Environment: real
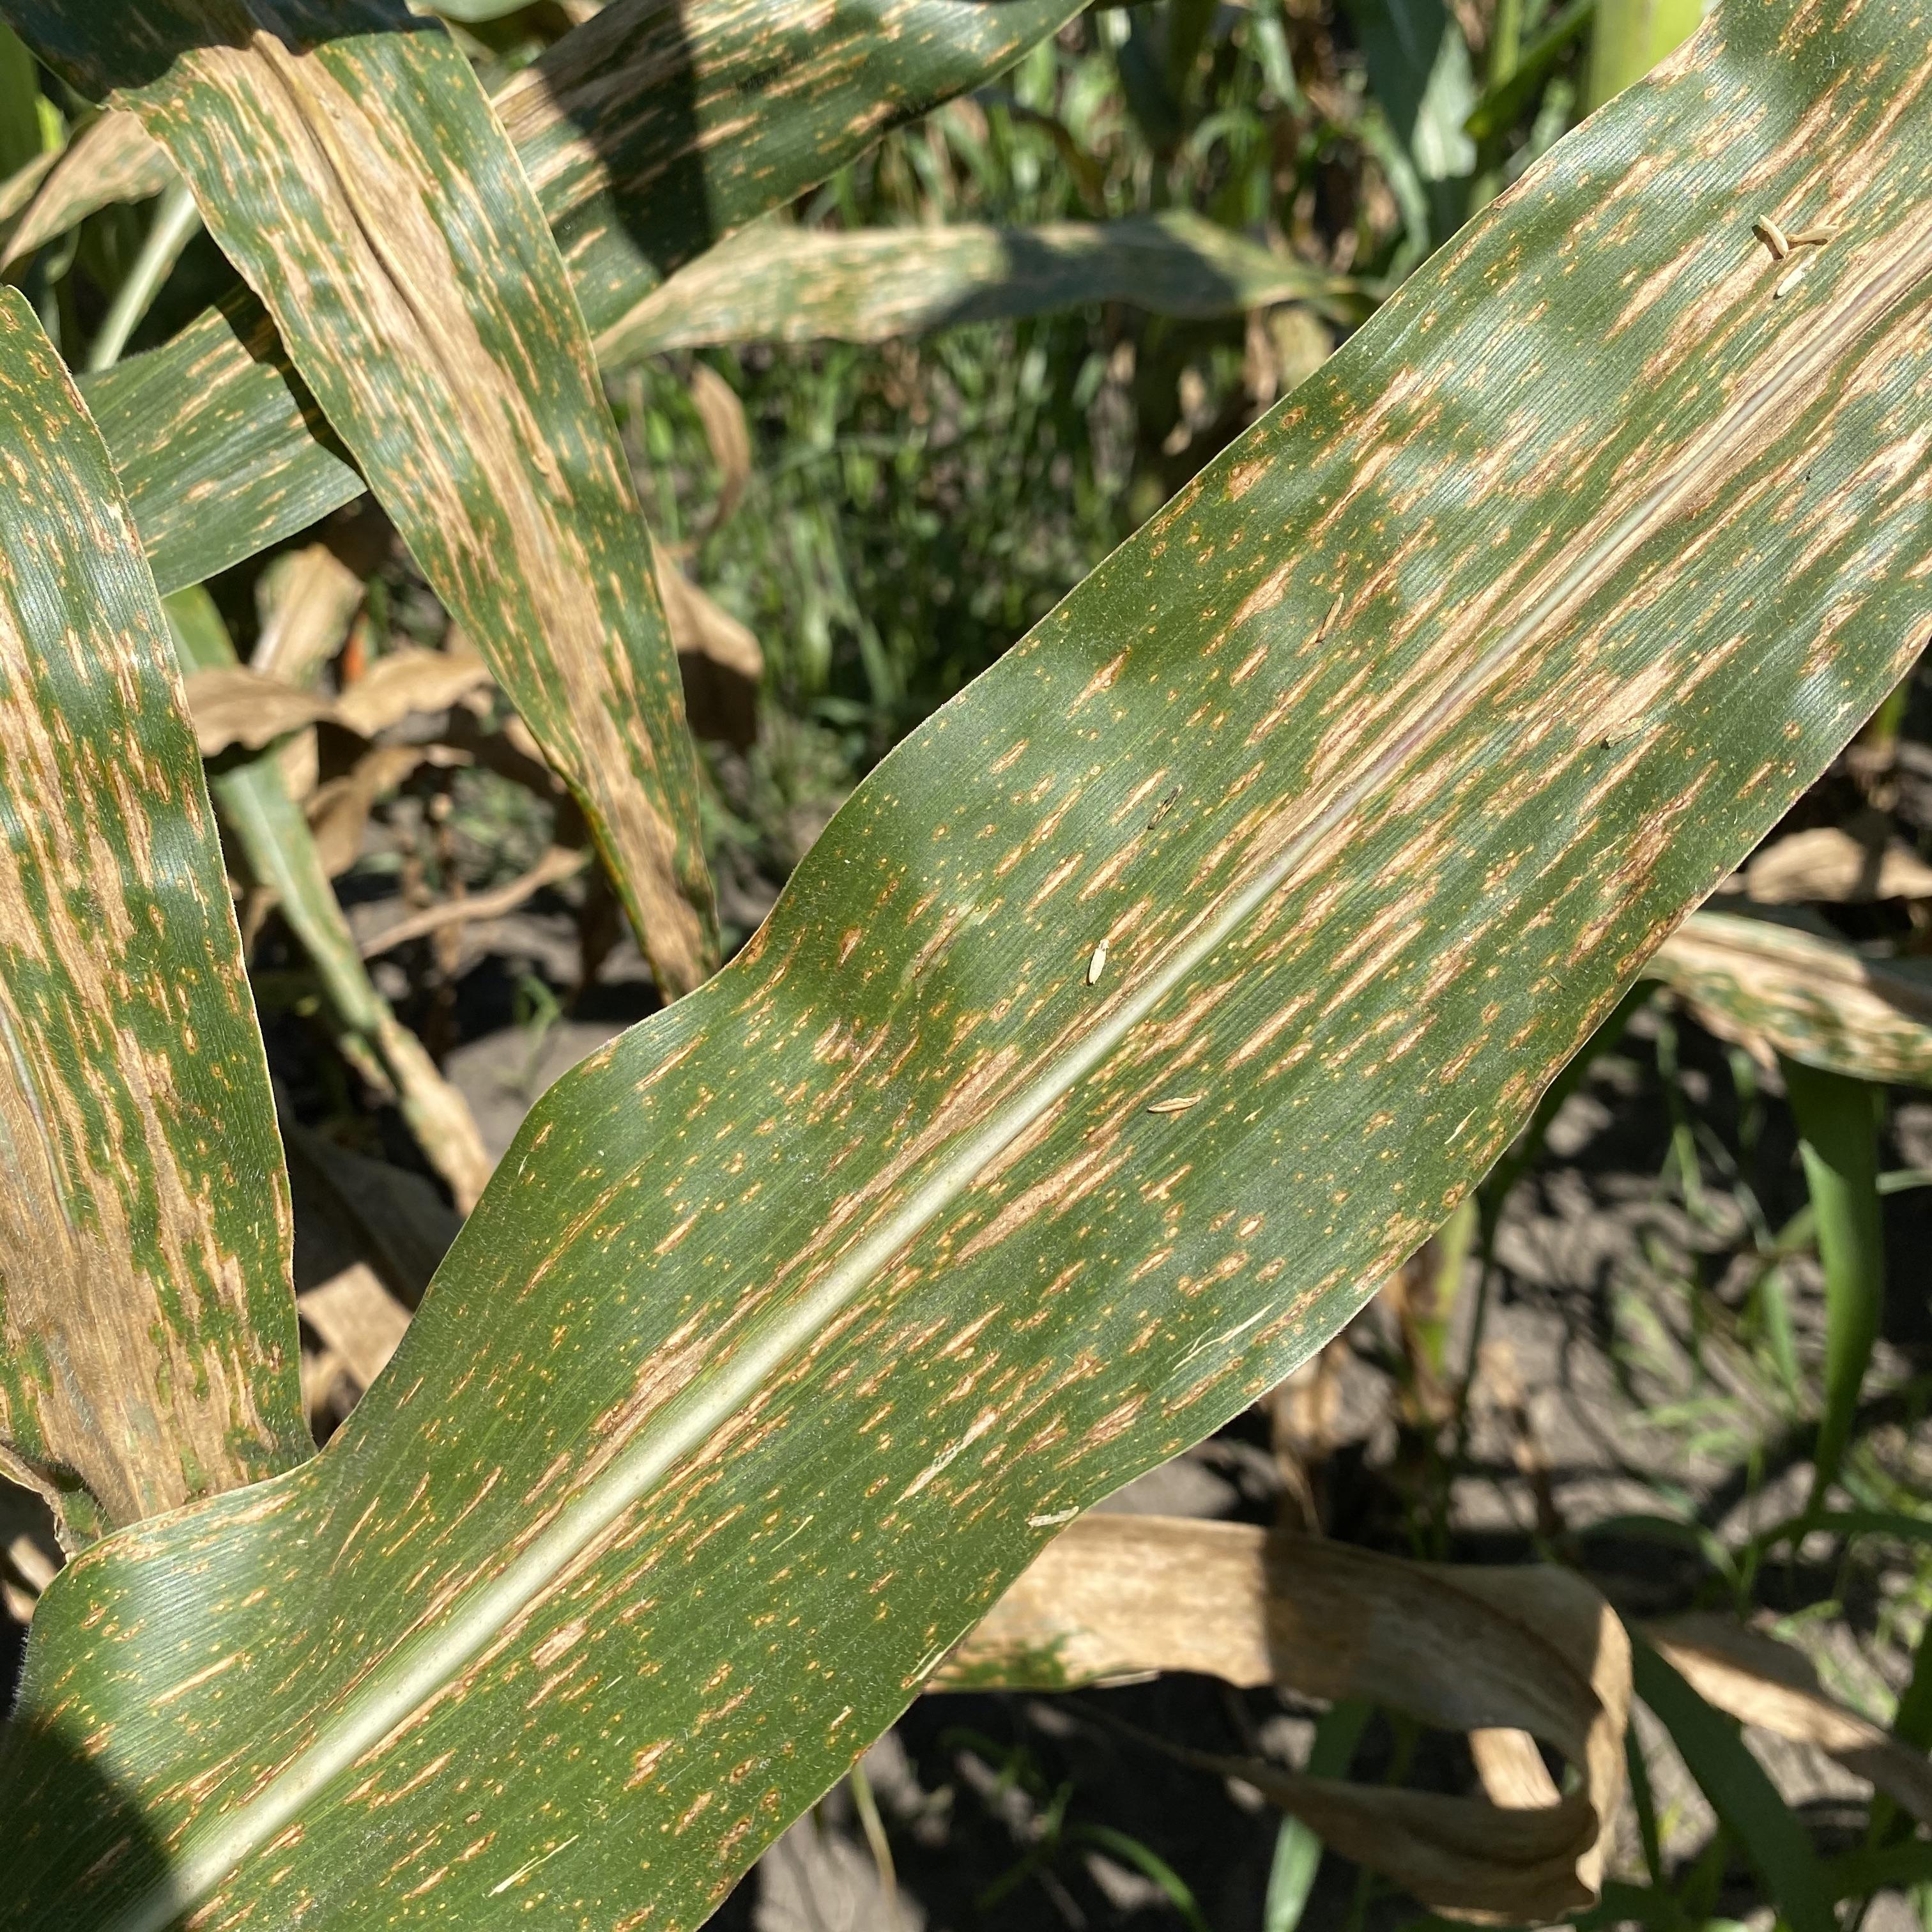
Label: gray_leaf_spot